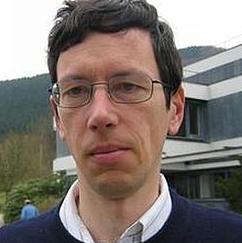
Age: 41